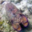
Label: lobster